1902 Ōtani expedition

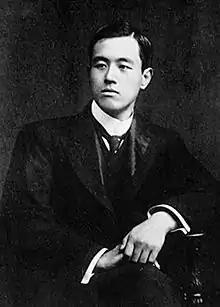
Ōtani Kōzui

The 1902 Ōtani expedition was a Japanese archaeological expedition to a series of Silk Road sites in the Taklamakan Desert, led by Count Ōtani Kōzui and lasting from 1902 until 1904. The expedition aimed to study the early transmission of Buddhism through Central Asia into China, and conducted major excavations in the Kucha area.